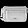
Label: Bag